Spanish Marine Infantry

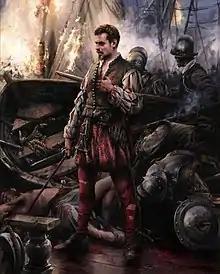
The most famous Spanish Marine is without a doubt Miguel de Cervantes, author of the novel Don Quixote, who was wounded in the Battle of Lepanto in 1571. Another famous writer, Pedro Calderón de la Barca, also served with the marines.

The (Navy Infantry) was created by Charles V in 1537, when he permanently assigned the (Old Sea Companies of Naples) to the (Mediterranean Galley Squadrons). But it was Philip II who established today's concept of a landing force. This was a pure naval power projection ashore by forces deployed from ships that could maintain their ability to fight despite being based on board. This is the period of the famous Tercios (literally "One Third", due to its organisation: one third of musketeers, one third of swordsmen and the final third of pikemen):